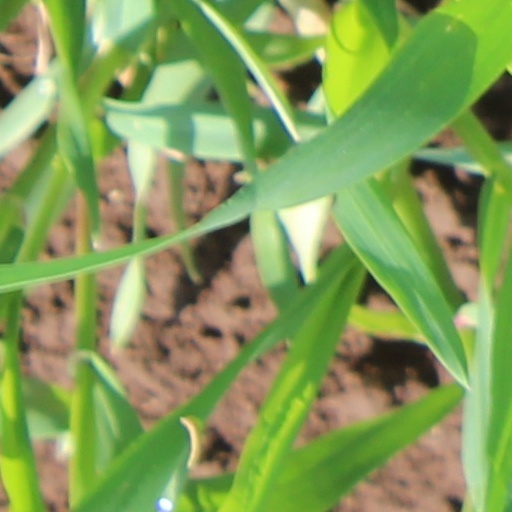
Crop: wheat